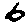
Label: 6